Agnes Ayres

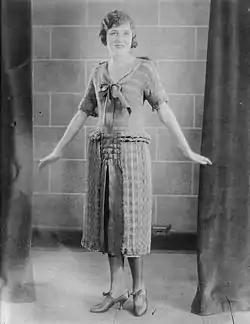
Ayres, c. 1921

By 1923, Ayres' career began to wane following the end of her relationship with Jesse Lasky. She married Mexican diplomat S. Manuel Reachi in 1924. The couple had a daughter, then divorced in 1927.